Small Magellanic Cloud

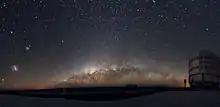
Panoramic Large and Small Magellanic Clouds as seen from ESO's VLT observation site. The galaxies are on the left side of the image.

In the southern hemisphere, the Magellanic clouds have long been included in the lore of native inhabitants, including south sea islanders and indigenous Australians. Persian astronomer Al Sufi mentions them in his "Book of Fixed Stars", repeating a quote by the polymath Ibn Qutaybah, but had not observed them himself. European sailors may have first noticed the clouds during the Middle Ages when they were used for navigation. Portuguese and Dutch sailors called them the Cape Clouds, a name that was retained for several centuries. During the circumnavigation of the Earth by Ferdinand Magellan in 1519–1522, they were described by Antonio Pigafetta as dim clusters of stars. In Johann Bayer's celestial atlas "Uranometria", published in 1603, he named the smaller cloud, Nubecula Minor. In Latin, Nubecula means a little cloud.